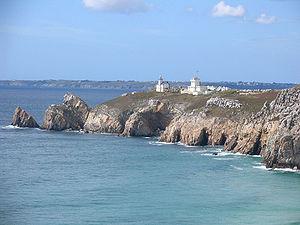
Le phare du Toulinguet se situe à l'extrémité de la presqu'île de Crozon sur la commune de Camaret-sur-Mer en Bretagne.
Cet article décrit la géographie de la Bretagne des points de vue physique, humain et régional. La Bretagne est une péninsule qui se trouve à l’ouest de la France. Sa position et sa dimension jouent un rôle important dans son climat, son territoire et son organisation territoriale.
En français, lors de sa création en 1806 par l'amiral Louis Jacob sous Napoléon Iᵉʳ, le sémaphore était un poste de défense établi sur la côte, chargé de surveiller les approches maritimes et de signaler par signaux optiques toute activité ennemie.